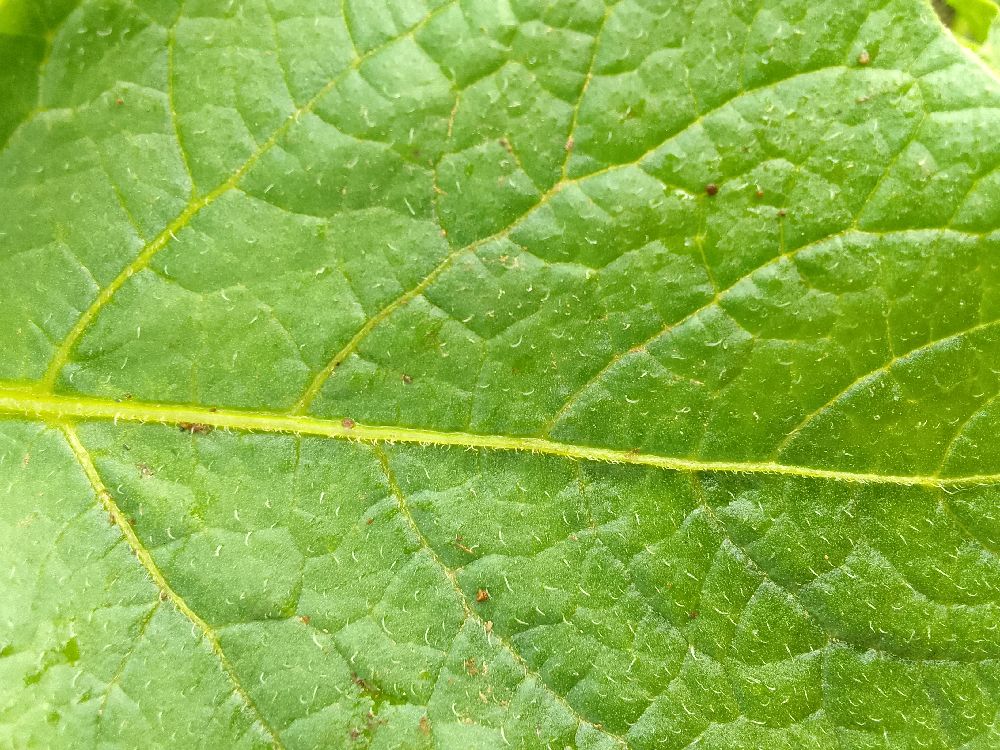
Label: Healthy